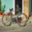
Label: bicycle